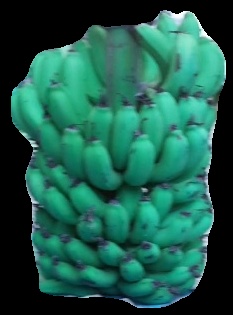
Variety: pachbale
Grade: grade2